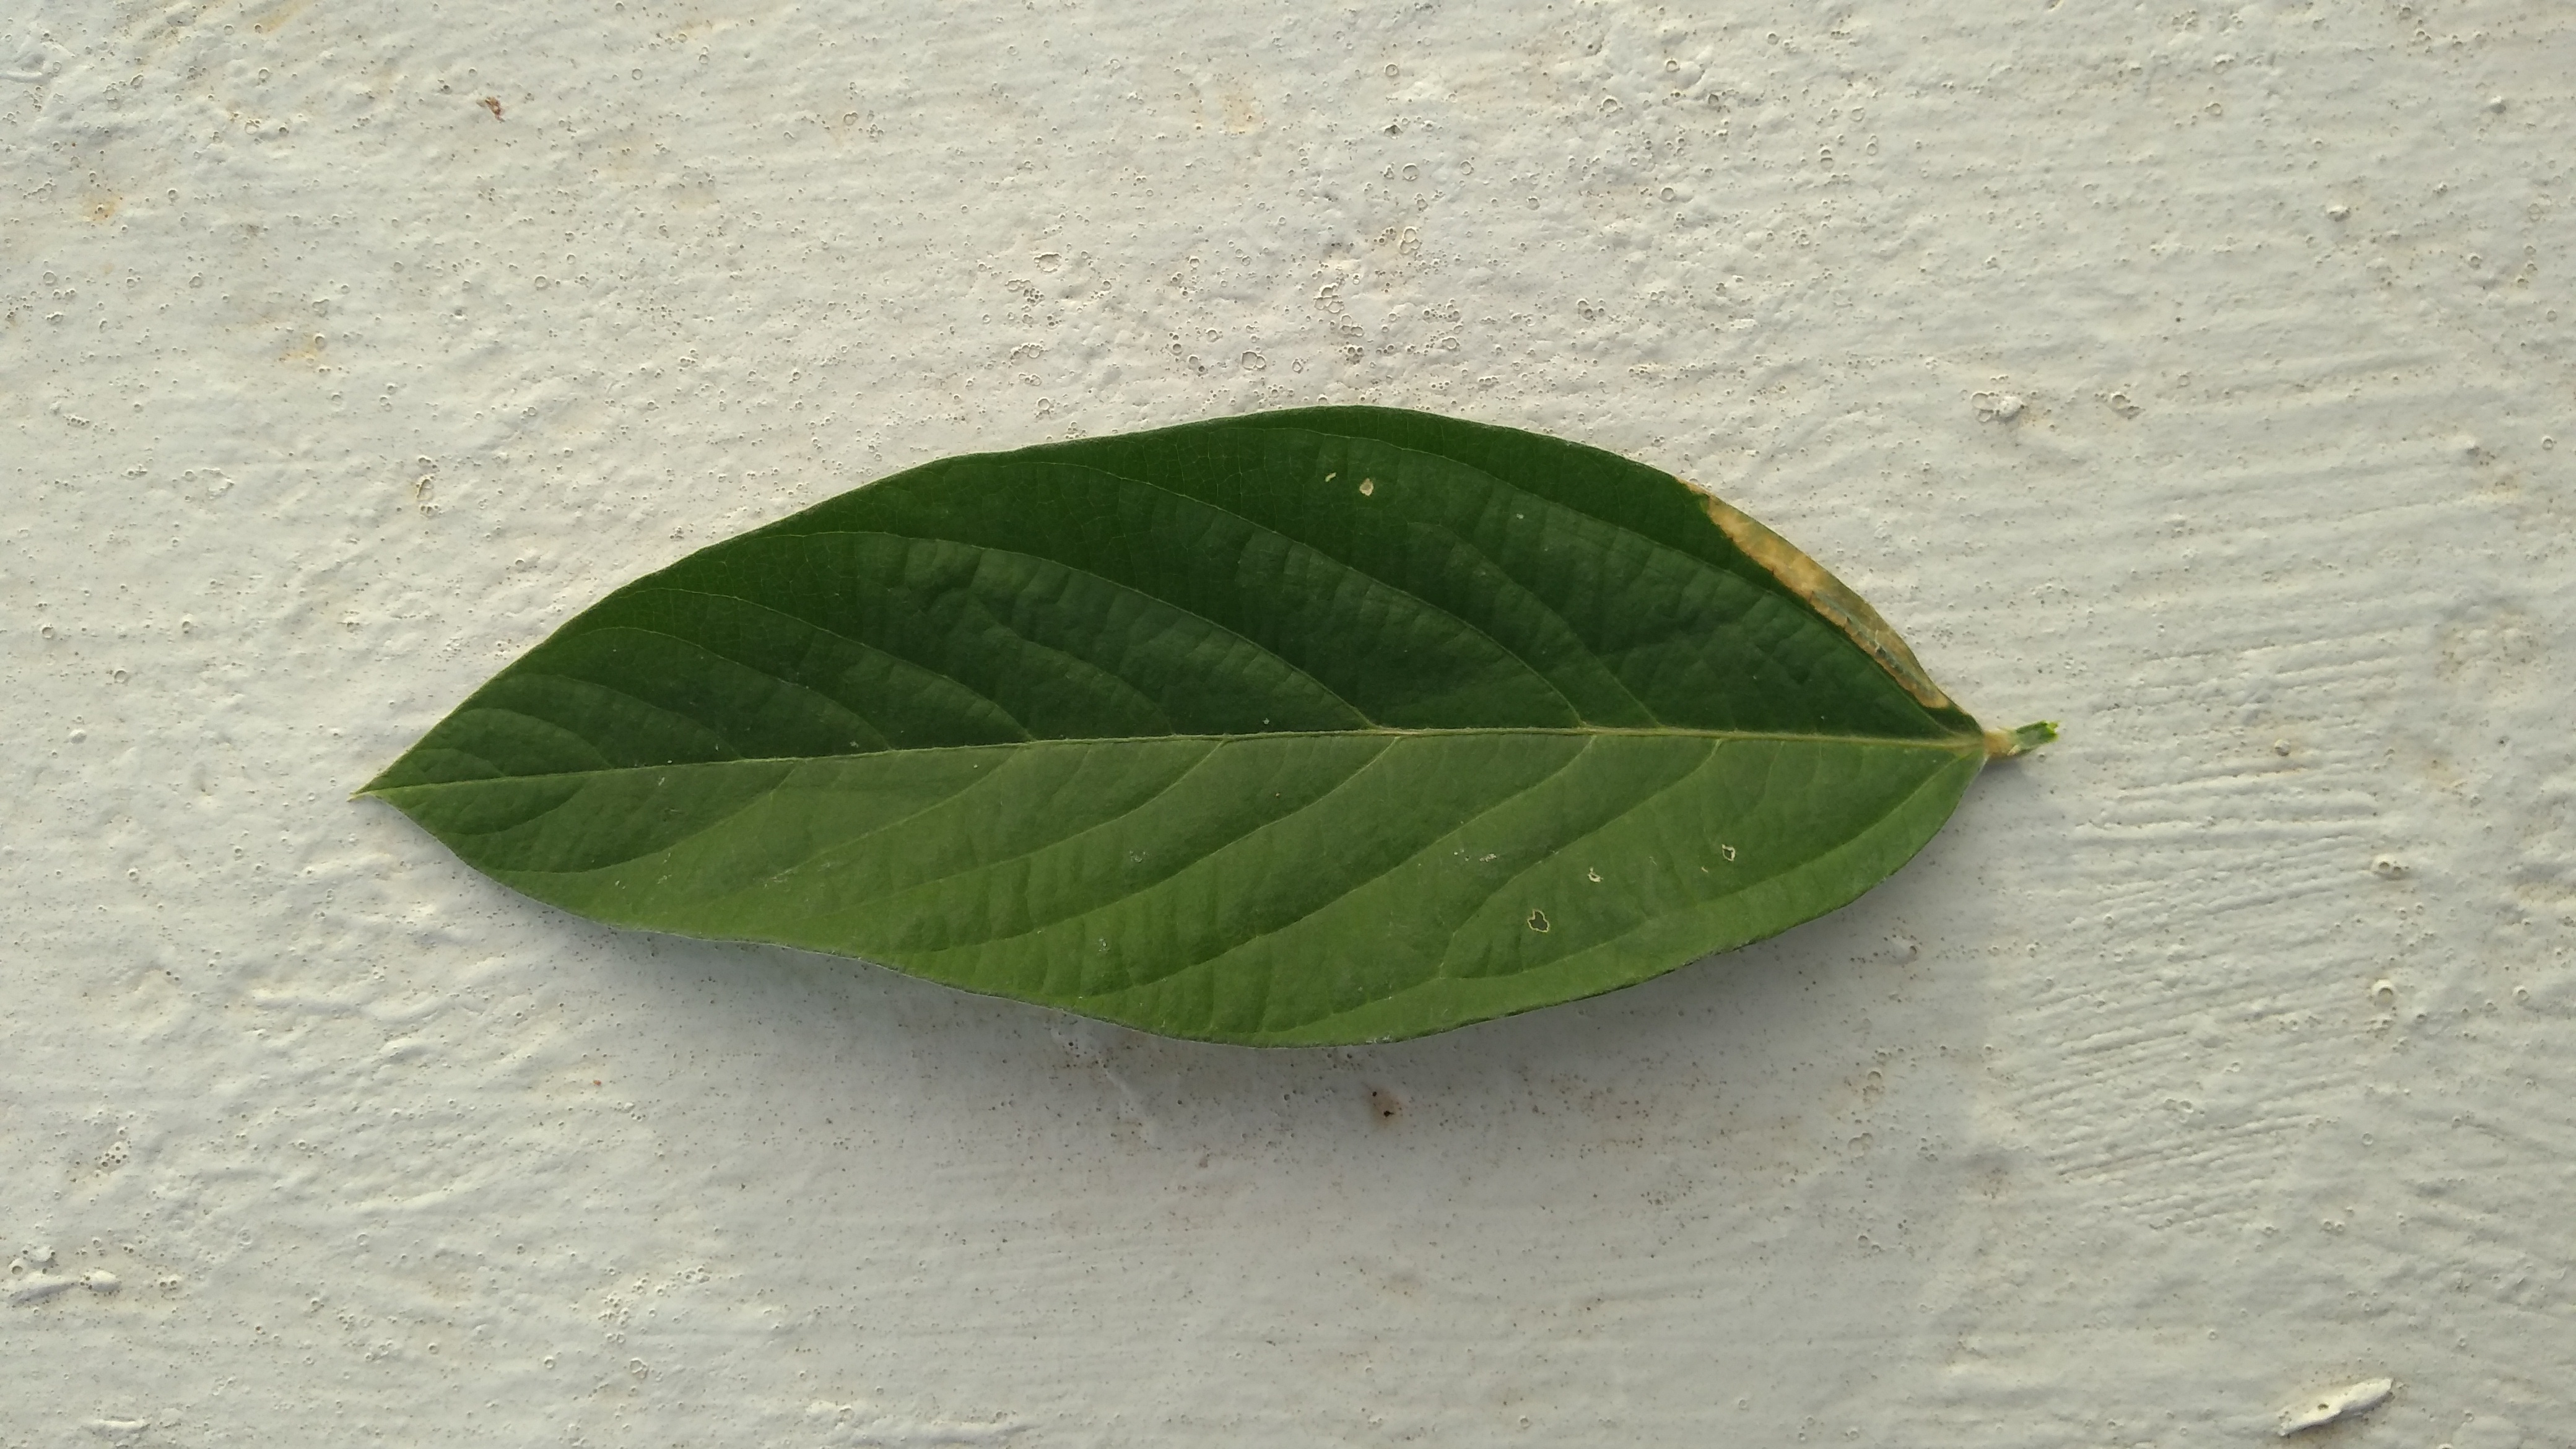
Plant: Pea